La Moneda Palace

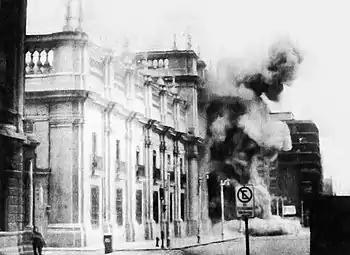
La Moneda pictured on September 11, 1973 after being bombed

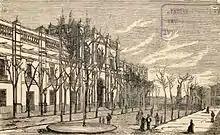
La Moneda Palace in 1872, as pictured by Recaredo Santos Tornero in "Chile Ilustrado"

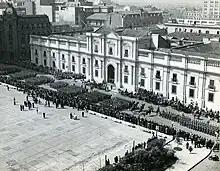
Military parade in front of the Palacio de La Moneda in 1944

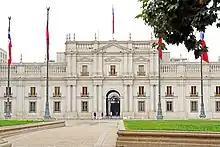
Main facade of the Palacio de La Moneda

In June 1845 during president Manuel Bulnes's administration, the palace became the seat of government and presidential residence. In 1930, a public square—named "Plaza de la Constitución" ("Constitution Square")—was built in front of the palace. After the presidency of Gabriel González Videla it ceased to serve as a presidential residence.